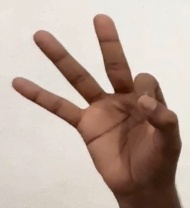
ASL sign: 9